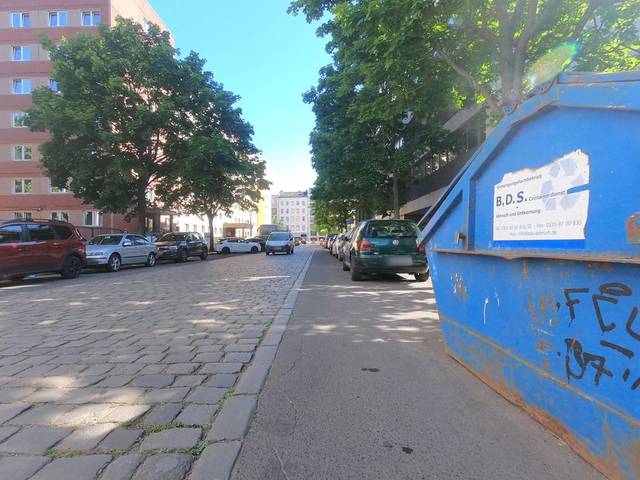
Region: Germany
Coordinates: 52.508, 13.424